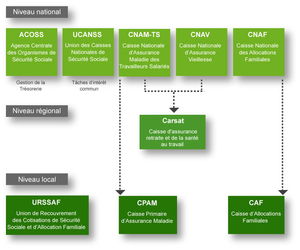
Organisation du régime général de Sécurité sociale français
Les caisses d'assurance retraite et de la santé au travail sont des organismes du régime général de sécurité sociale de France métropolitaine ayant une compétence régionale. Les Carsat ont succédé, au 1ᵉʳ juillet 2010, aux caisses régionales d'assurance maladie. Les Carsat exercent leurs missions dans les domaines de l'assurance vieillesse et de l'assurance des risques professionnels. L'Île-de-France constitue un cas particulier et n'a pas de Carsat puisque c'est la Caisse nationale d'assurance vieillesse qui y assure cette fonction.
Le régime général est le régime de sécurité sociale qui avait vocation, à sa création en 1945, à se généraliser à l'ensemble de la population. Il couvre toute personne française ou étrangère résidant en France pour sa branche famille ou une majorité pour les autres branches.